Gauloises

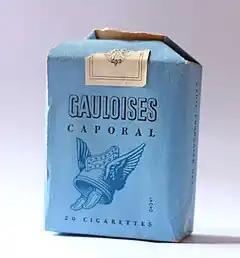
Distinctive blue package with the winged Gallic helmet logo designed by Jacno

Gauloises was launched by SEITA in 1910. Traditional Gauloises were short, wide, unfiltered and made with dark tobaccos from Syria and Turkey which produced a strong and distinctive aroma. The brand is most famous for its cigarettes' strength, especially in its original unfiltered version. Forty years later, filtered Gauloises cigarettes debuted. In 1984, the Gauloises brand was expanded to include a light, American-type tobacco with a filter. The original non-filter, Gauloises Caporal, have been discontinued and replaced with Gauloises Brunes, which are also filterless but less strong. Gauloises Brunes have low tar and nicotine levels, because of European tobacco laws, but the tobacco is still dark and strong-tasting.